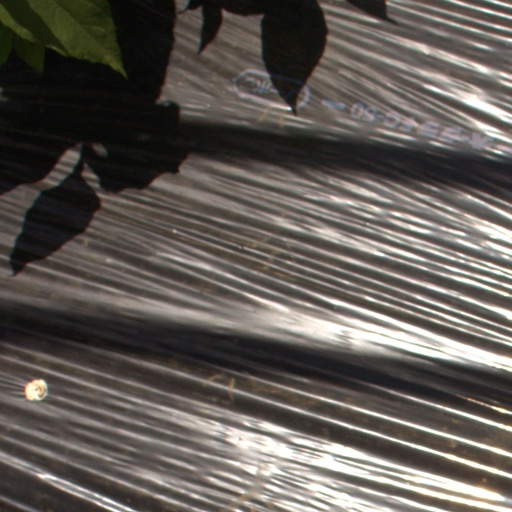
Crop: Jerusalem artichoke